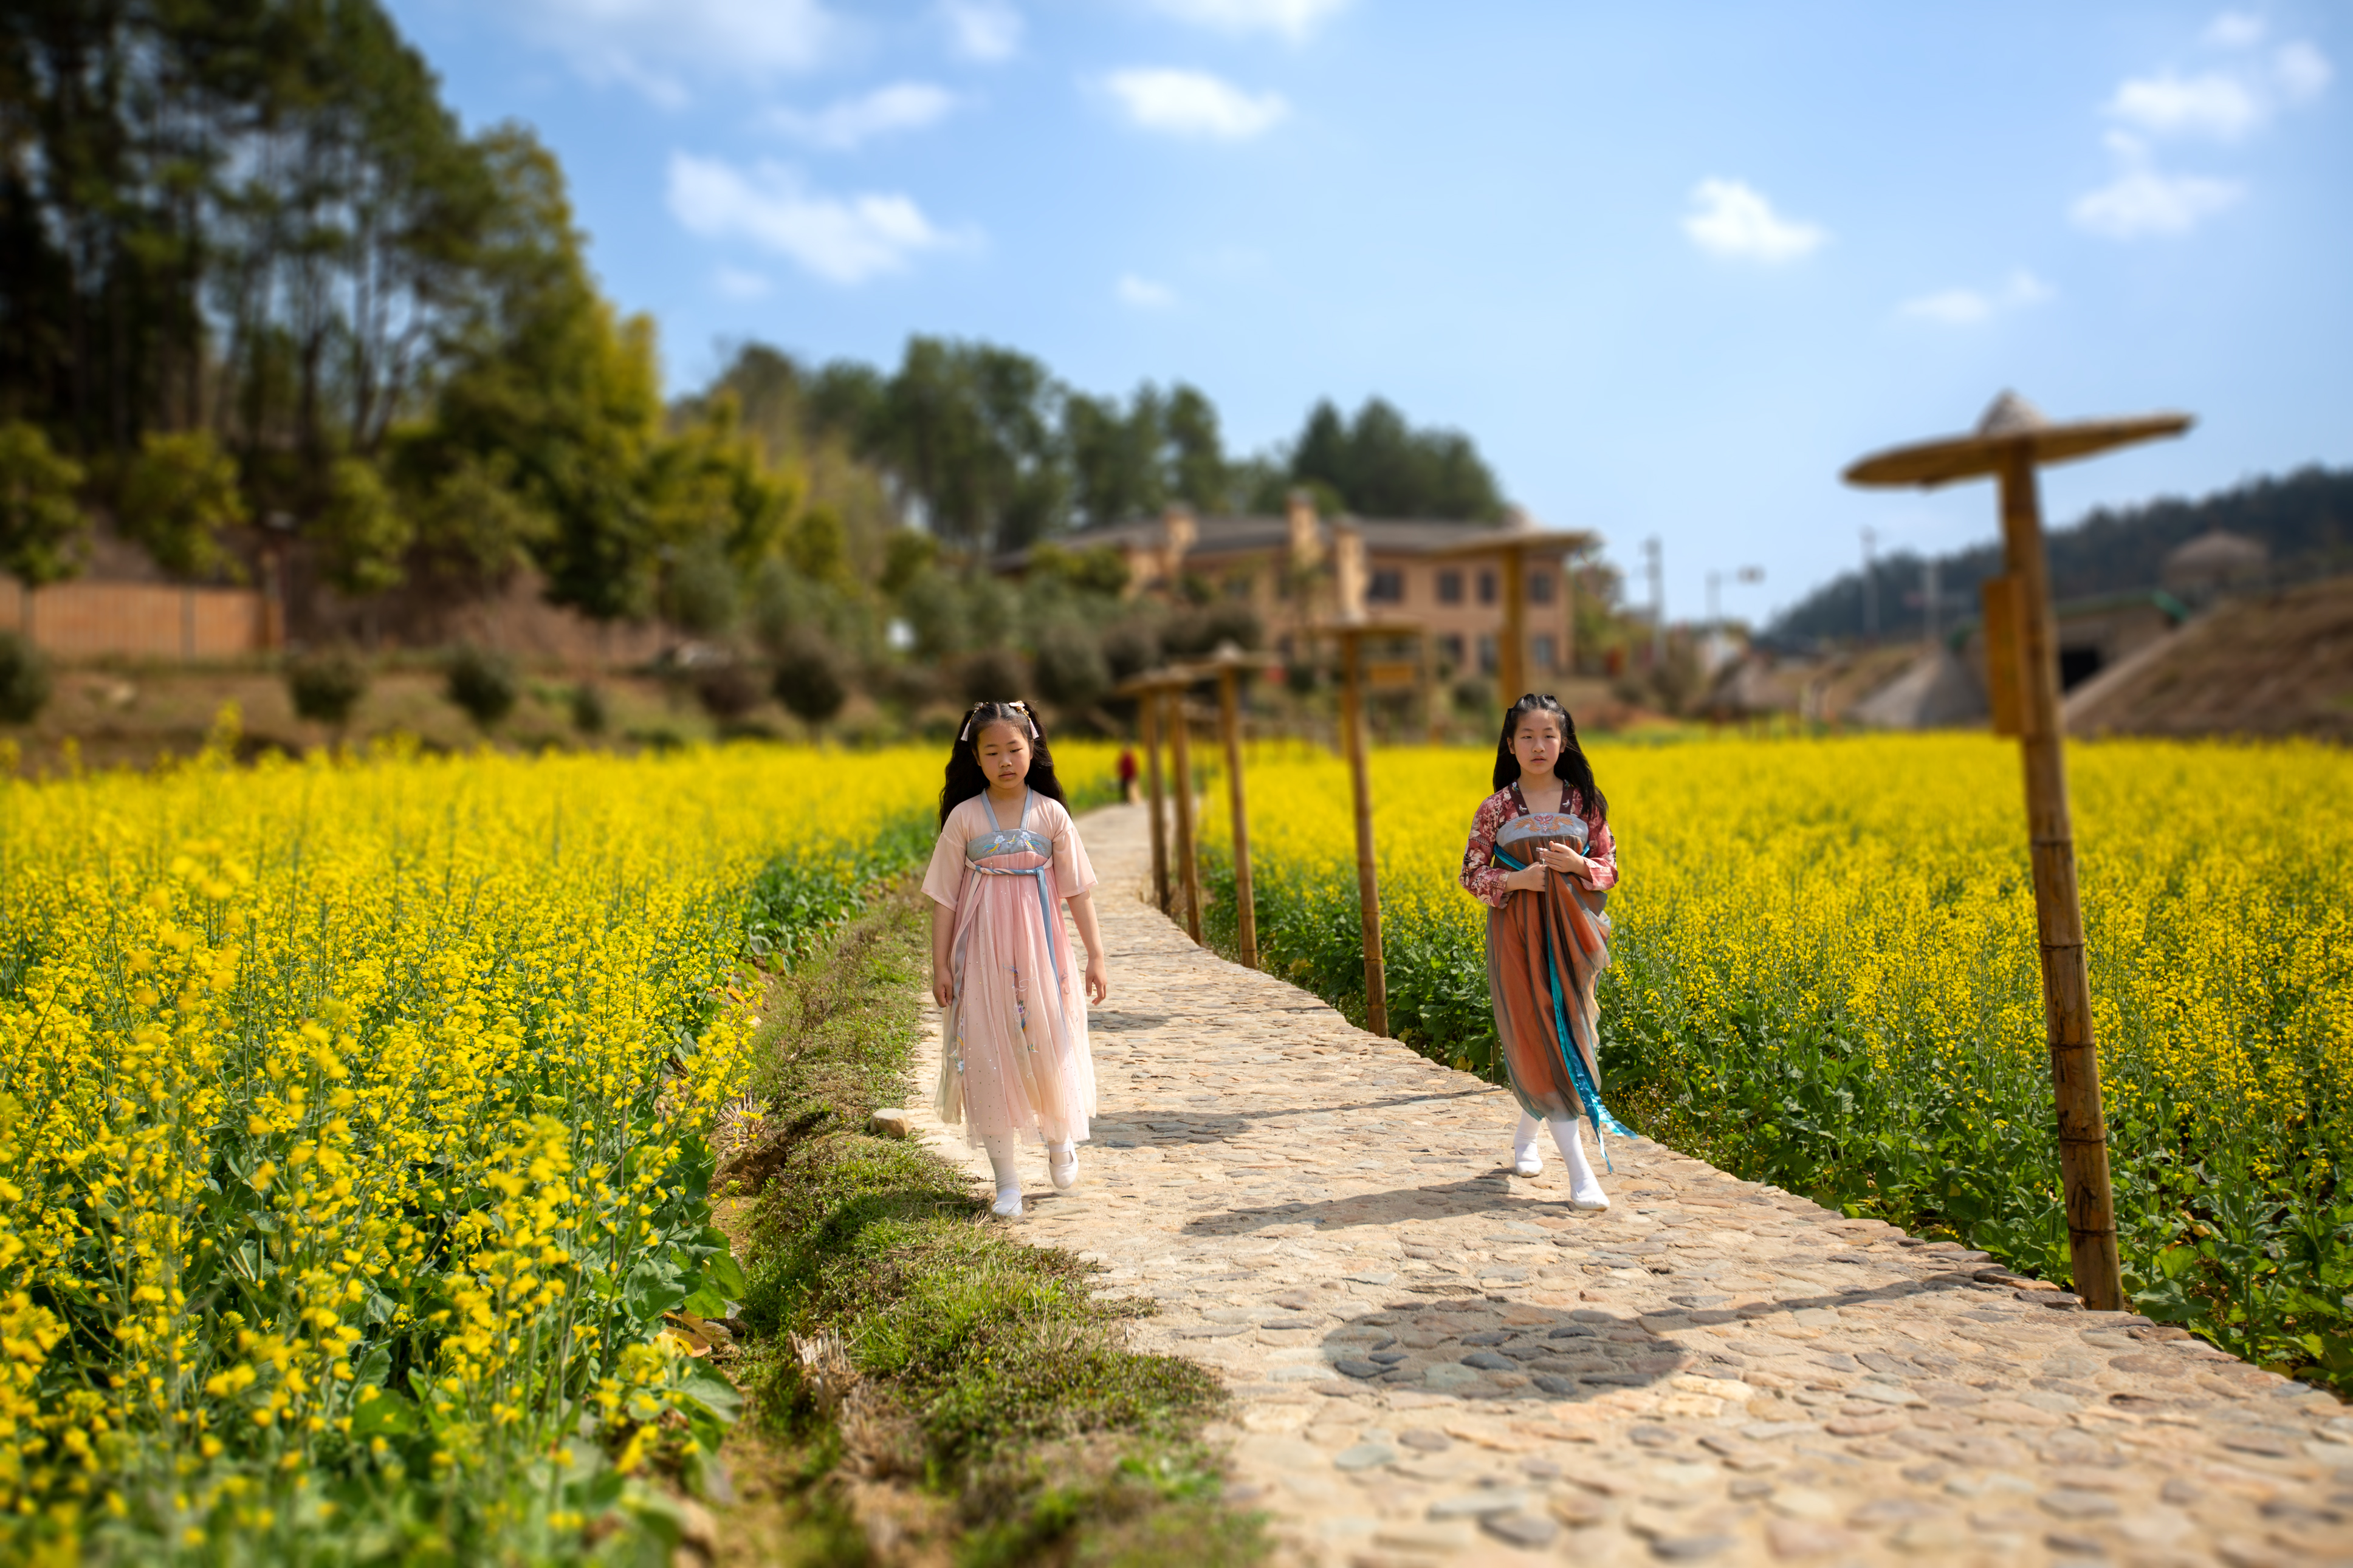
springtime, plant, cloud, sky, flower, People in nature, natural landscape, happy, grass, yellow, tree, agriculture, summer, landscape, grassland, road, leisure, rural area, horizon, meadow, grass family, prairie, plantation, pasture, recreation, wildflower, field, hill, crop, spring, fun, soil, walking, tourism, farm, vacation, cash crop, paddy field, mustard and cabbage family